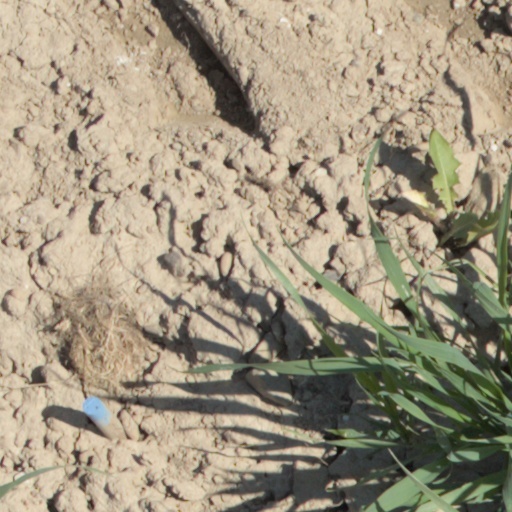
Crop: wheat